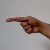
The image shows a hand gesture representing the letter 'G' in Indian Sign Language.